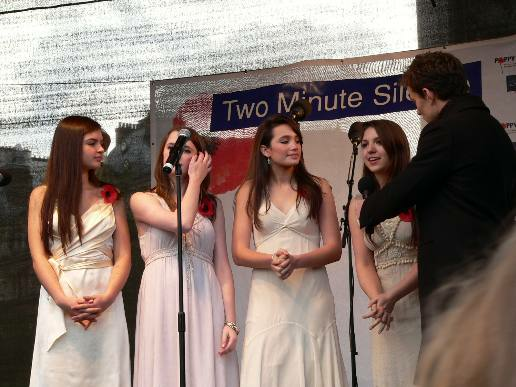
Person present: Yes